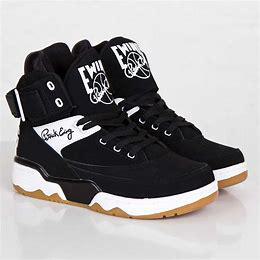
Brand: Ewing
Model: 33 Hi